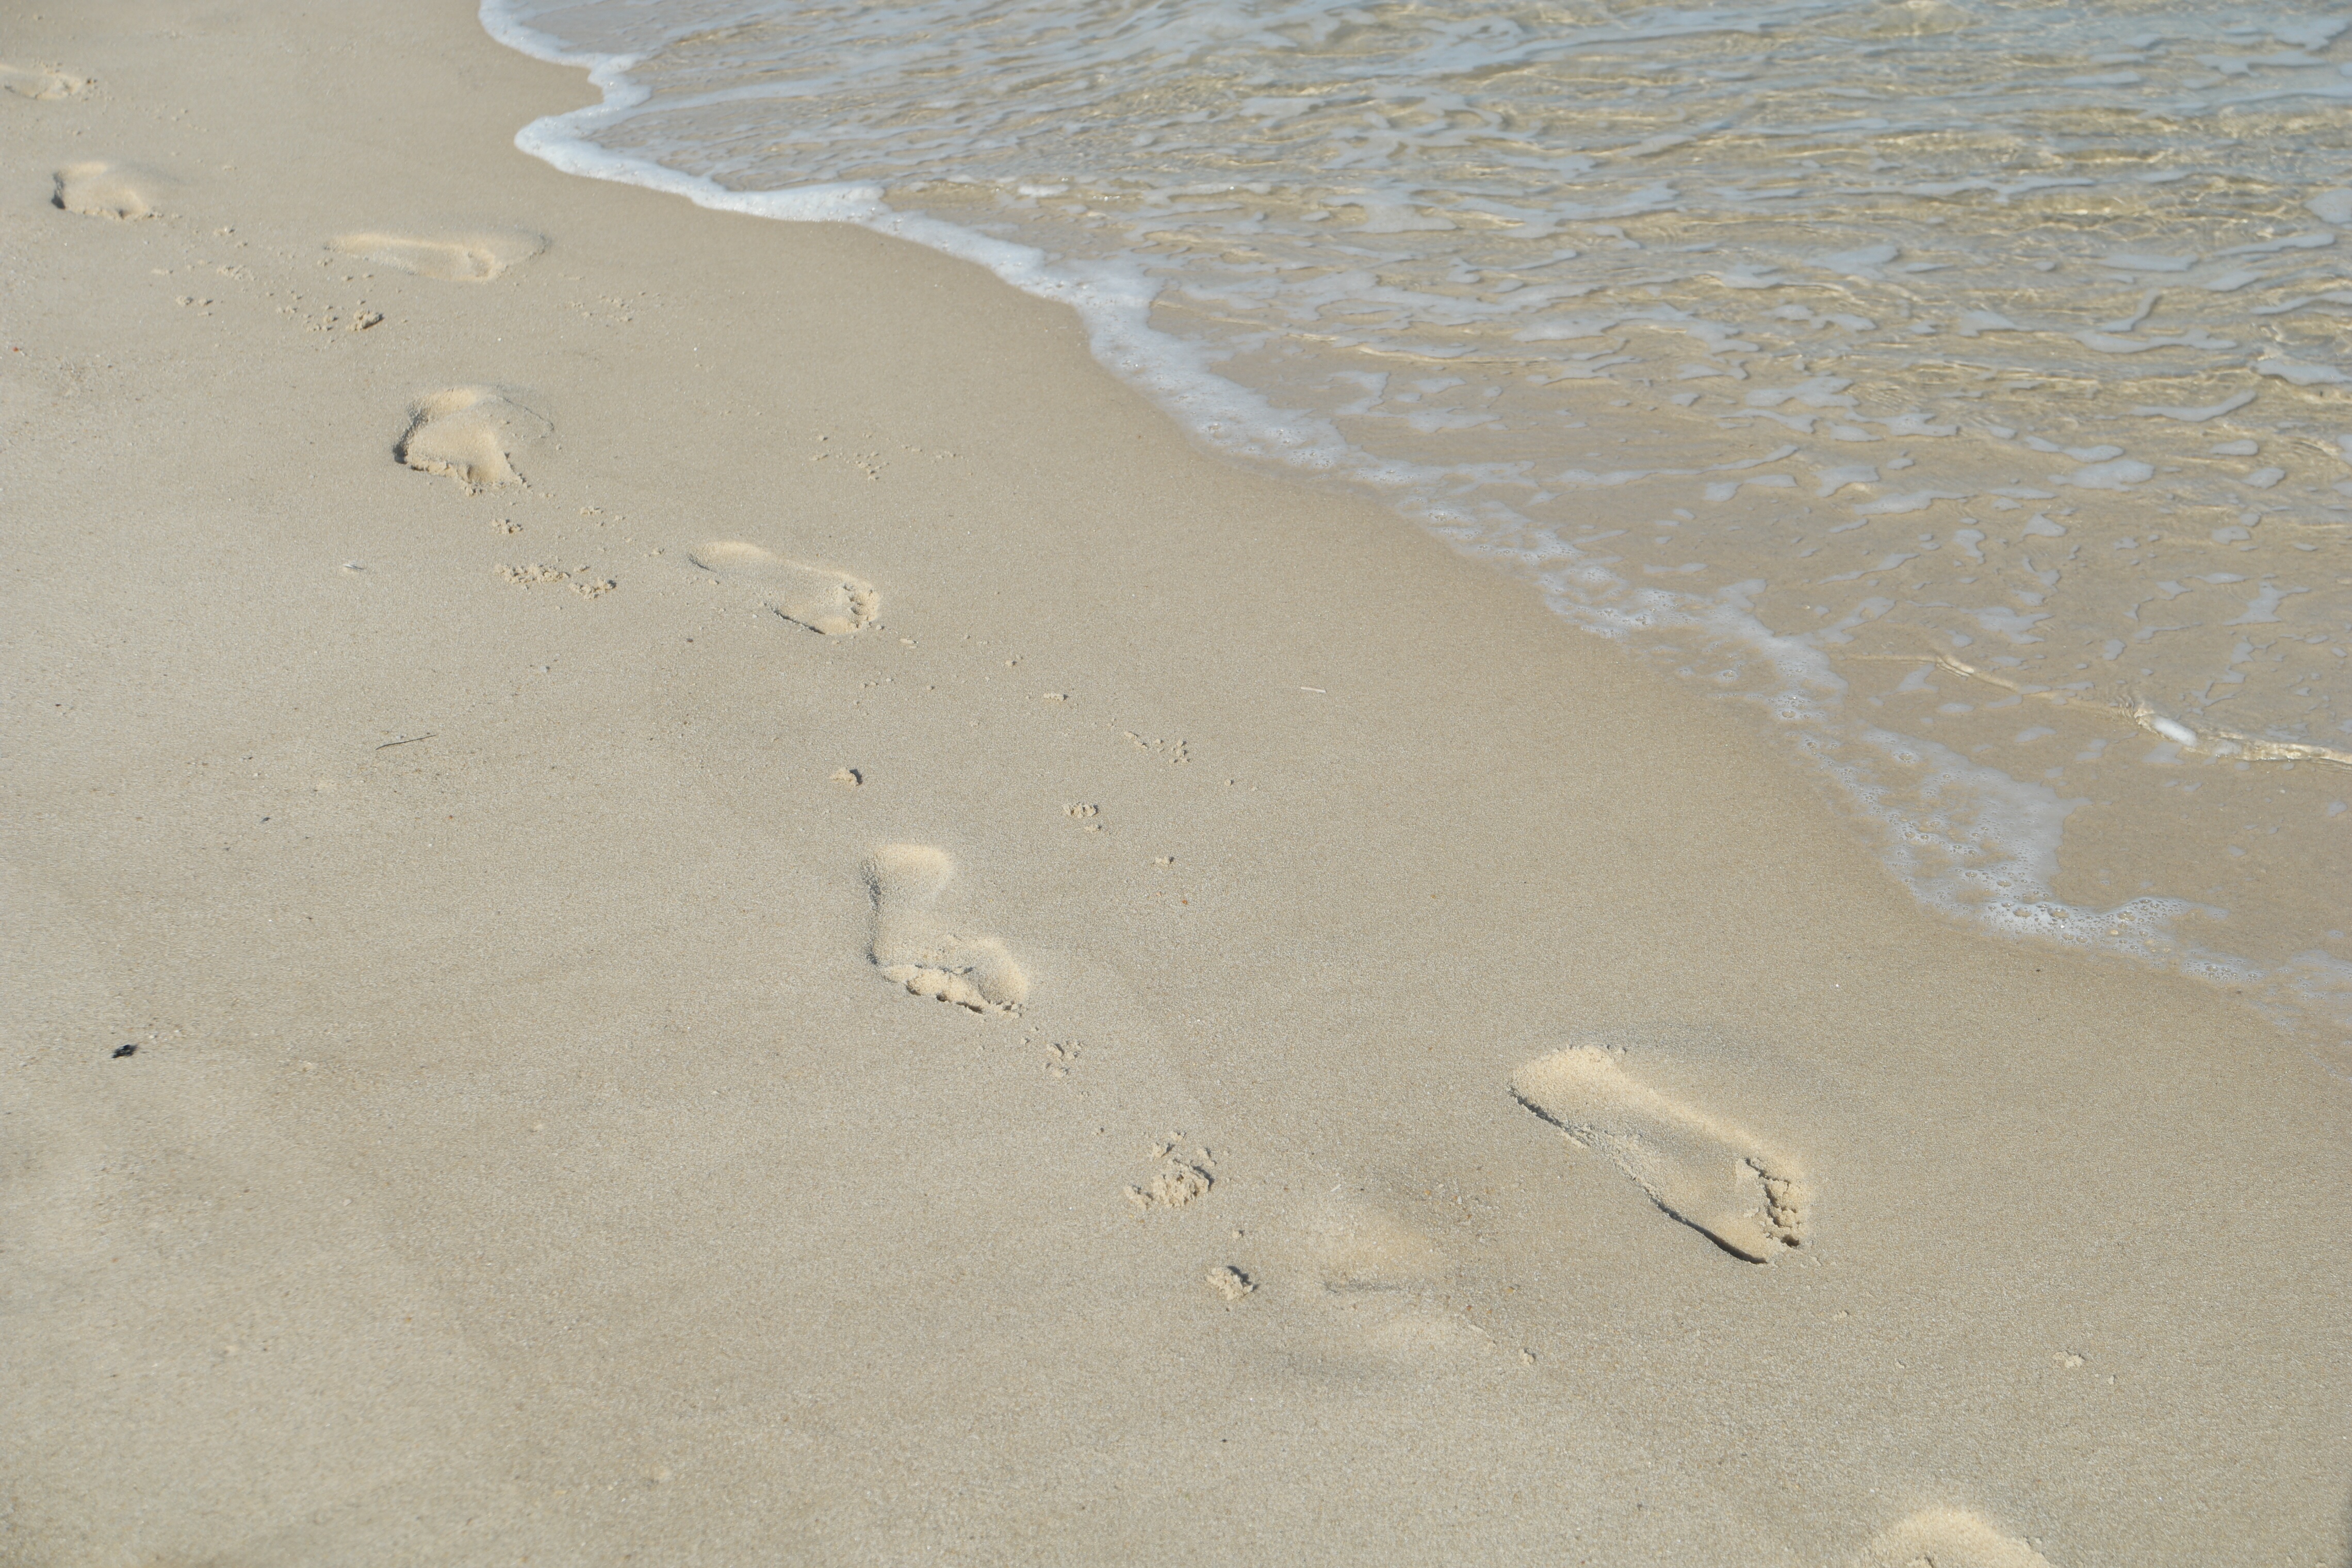
beach, sea, coast, water, nature, sand, ocean, sun, shore, wave, footprint, summer, spring, holiday, island, material, footprints, bank, north sea, usedom, traces, atmospheric, baltic sea, baltic sea beach, sand beach, beach sand, reprint, sylt, mudflat, rugen